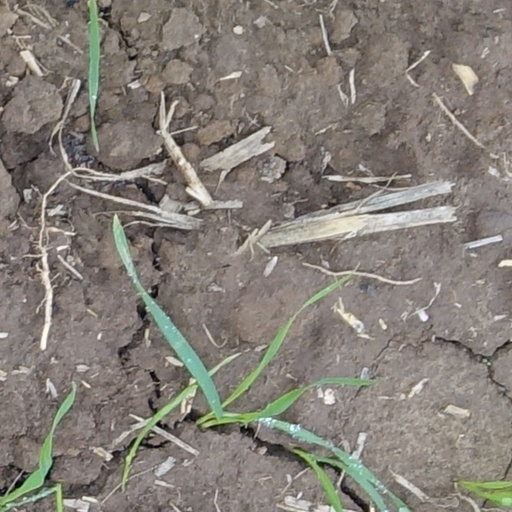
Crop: wheat